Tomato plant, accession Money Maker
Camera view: horizontal (90 deg, fisheye); turntable rotation: 90 degrees
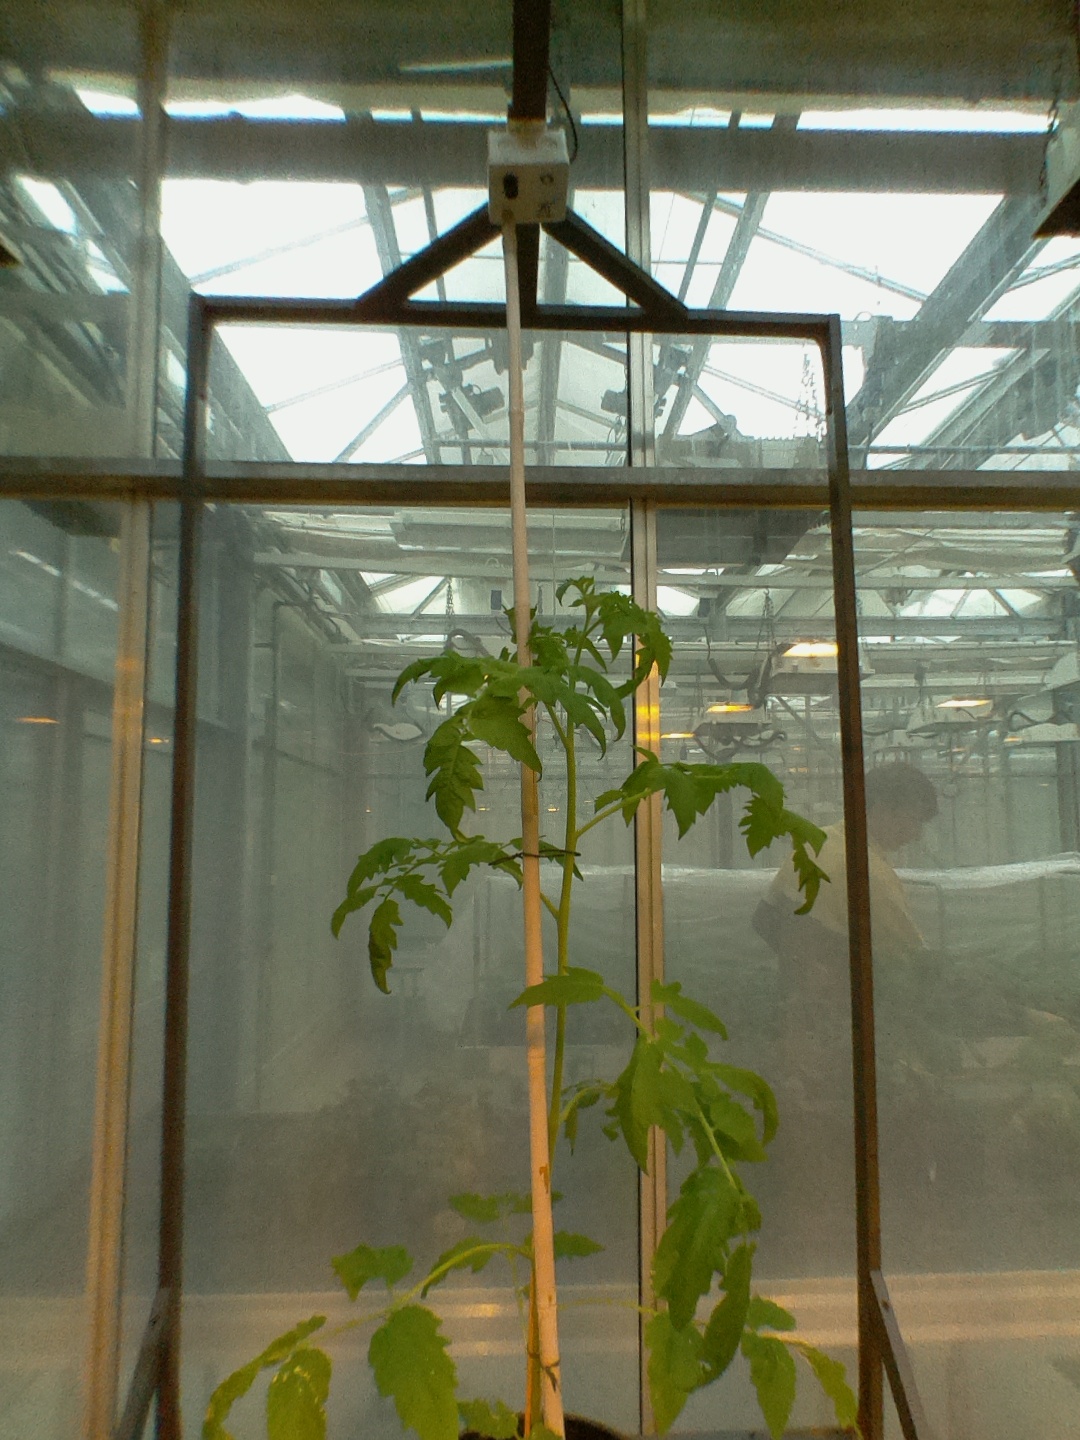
BBCH growth stage 16: 12 of true leaves visible